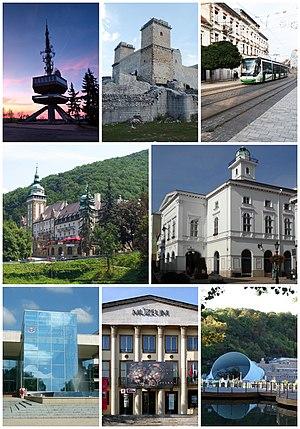
Miskolc est une localité de Hongrie, ville de droit comital et chef-lieu du district de Miskolc et du comitat de Borsod-Abaúj-Zemplén. Elle est située dans le nord-est du pays, à l'est du Bükk et au nord de l'Alföld. Sa population s'élevait à 169 226 habitants en 2010.